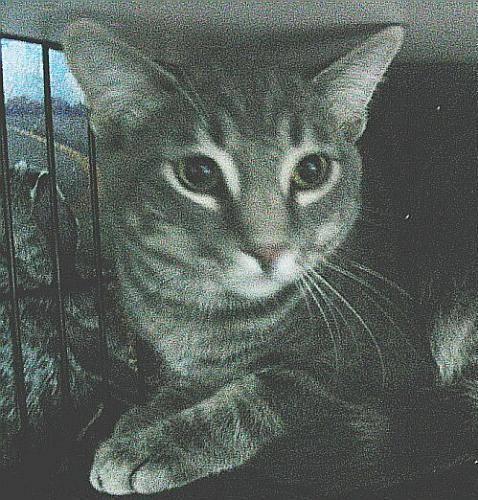
cat